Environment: lab
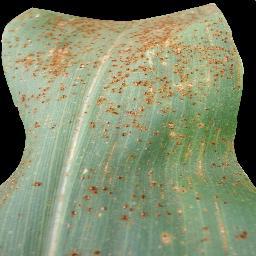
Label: common_rust